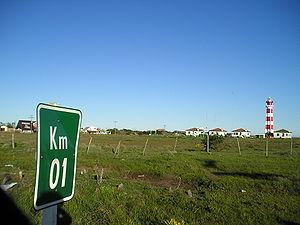
La RS-699 est une route locale de l'État du Rio Grande do Sul qui part de la frontière avec l'Uruguay et de la plage de la Barra do Chuí, dans la municipalité de Santa Vitória do Palmar, et finit à l'embranchement avec la BR-471, dans la commune de Chuí. Elle traverse l'Arroio Chuí sur la fin de son parcours. Elle est longue de 10,390 km.
Santa Vitória do Palmar, située entre la Lagoa Mirim et l'Océan Atlantique Sud.